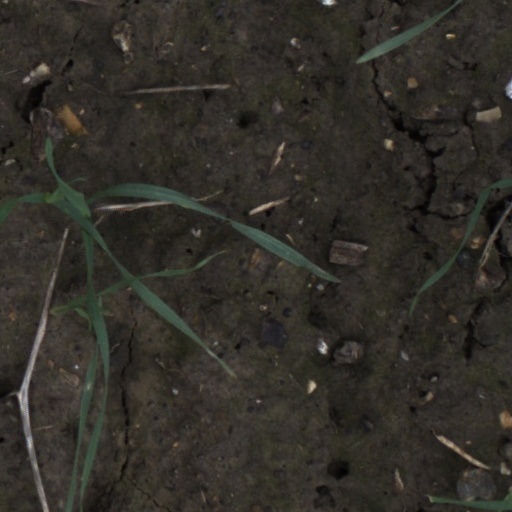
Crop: wheat